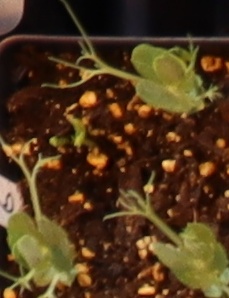
Label: Field Pea